Tunisians

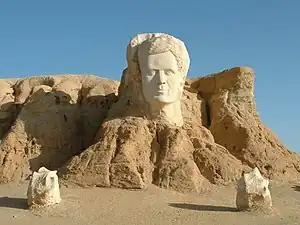
Bust of Aboul-Qacem Echebbi in Ras El Aïn (Tozeur)

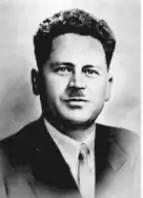
Farhat Hached (1914–1952) was a Tunisian labor leader and nationalist activist who played a significant role in the struggle for Tunisia's independence from French colonial rule.

Among the Tunisian literary figures include Ali Douagi, who has produced more than 150 radio stories, over 500 poems and folk songs and nearly 15 plays, Khraief Bashir and others such as Moncef Ghachem, Mohamed Salah Ben Mrad or Mahmoud Messadi. As for poetry, Tunisian poetry typically opts for nonconformity and innovation with poets such as Aboul-Qacem Echebbi. As for literature, it is characterized by its critical approach. Contrary to the pessimism of Albert Memmi, who predicted that Tunisian literature was sentenced to die young, a high number of Tunisian writers are abroad including Abdelwahab Meddeb, Bakri Tahar, Mustapha Tlili, Hélé Béji or Mellah Fawzi. The themes of wandering, exile and heartbreak are the focus of their creative writing.